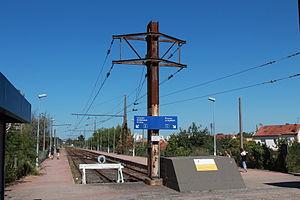
La gare de Ravezies est une gare ferroviaire française fermée de la ligne de Ravezies à Pointe-de-Grave, située sur le territoire de la commune du Bouscat, dans le département de la Gironde, en région Nouvelle-Aquitaine.